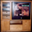
Label: television